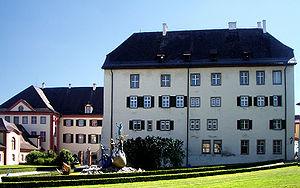
Frédéric de Wurtemberg, duc héréditaire de Wurtemberg, est un entrepreneur allemand, né le 1ᵉʳ juin 1961 à Friedrichshafen et mort le 9 mai 2018 à Ebenweiler.